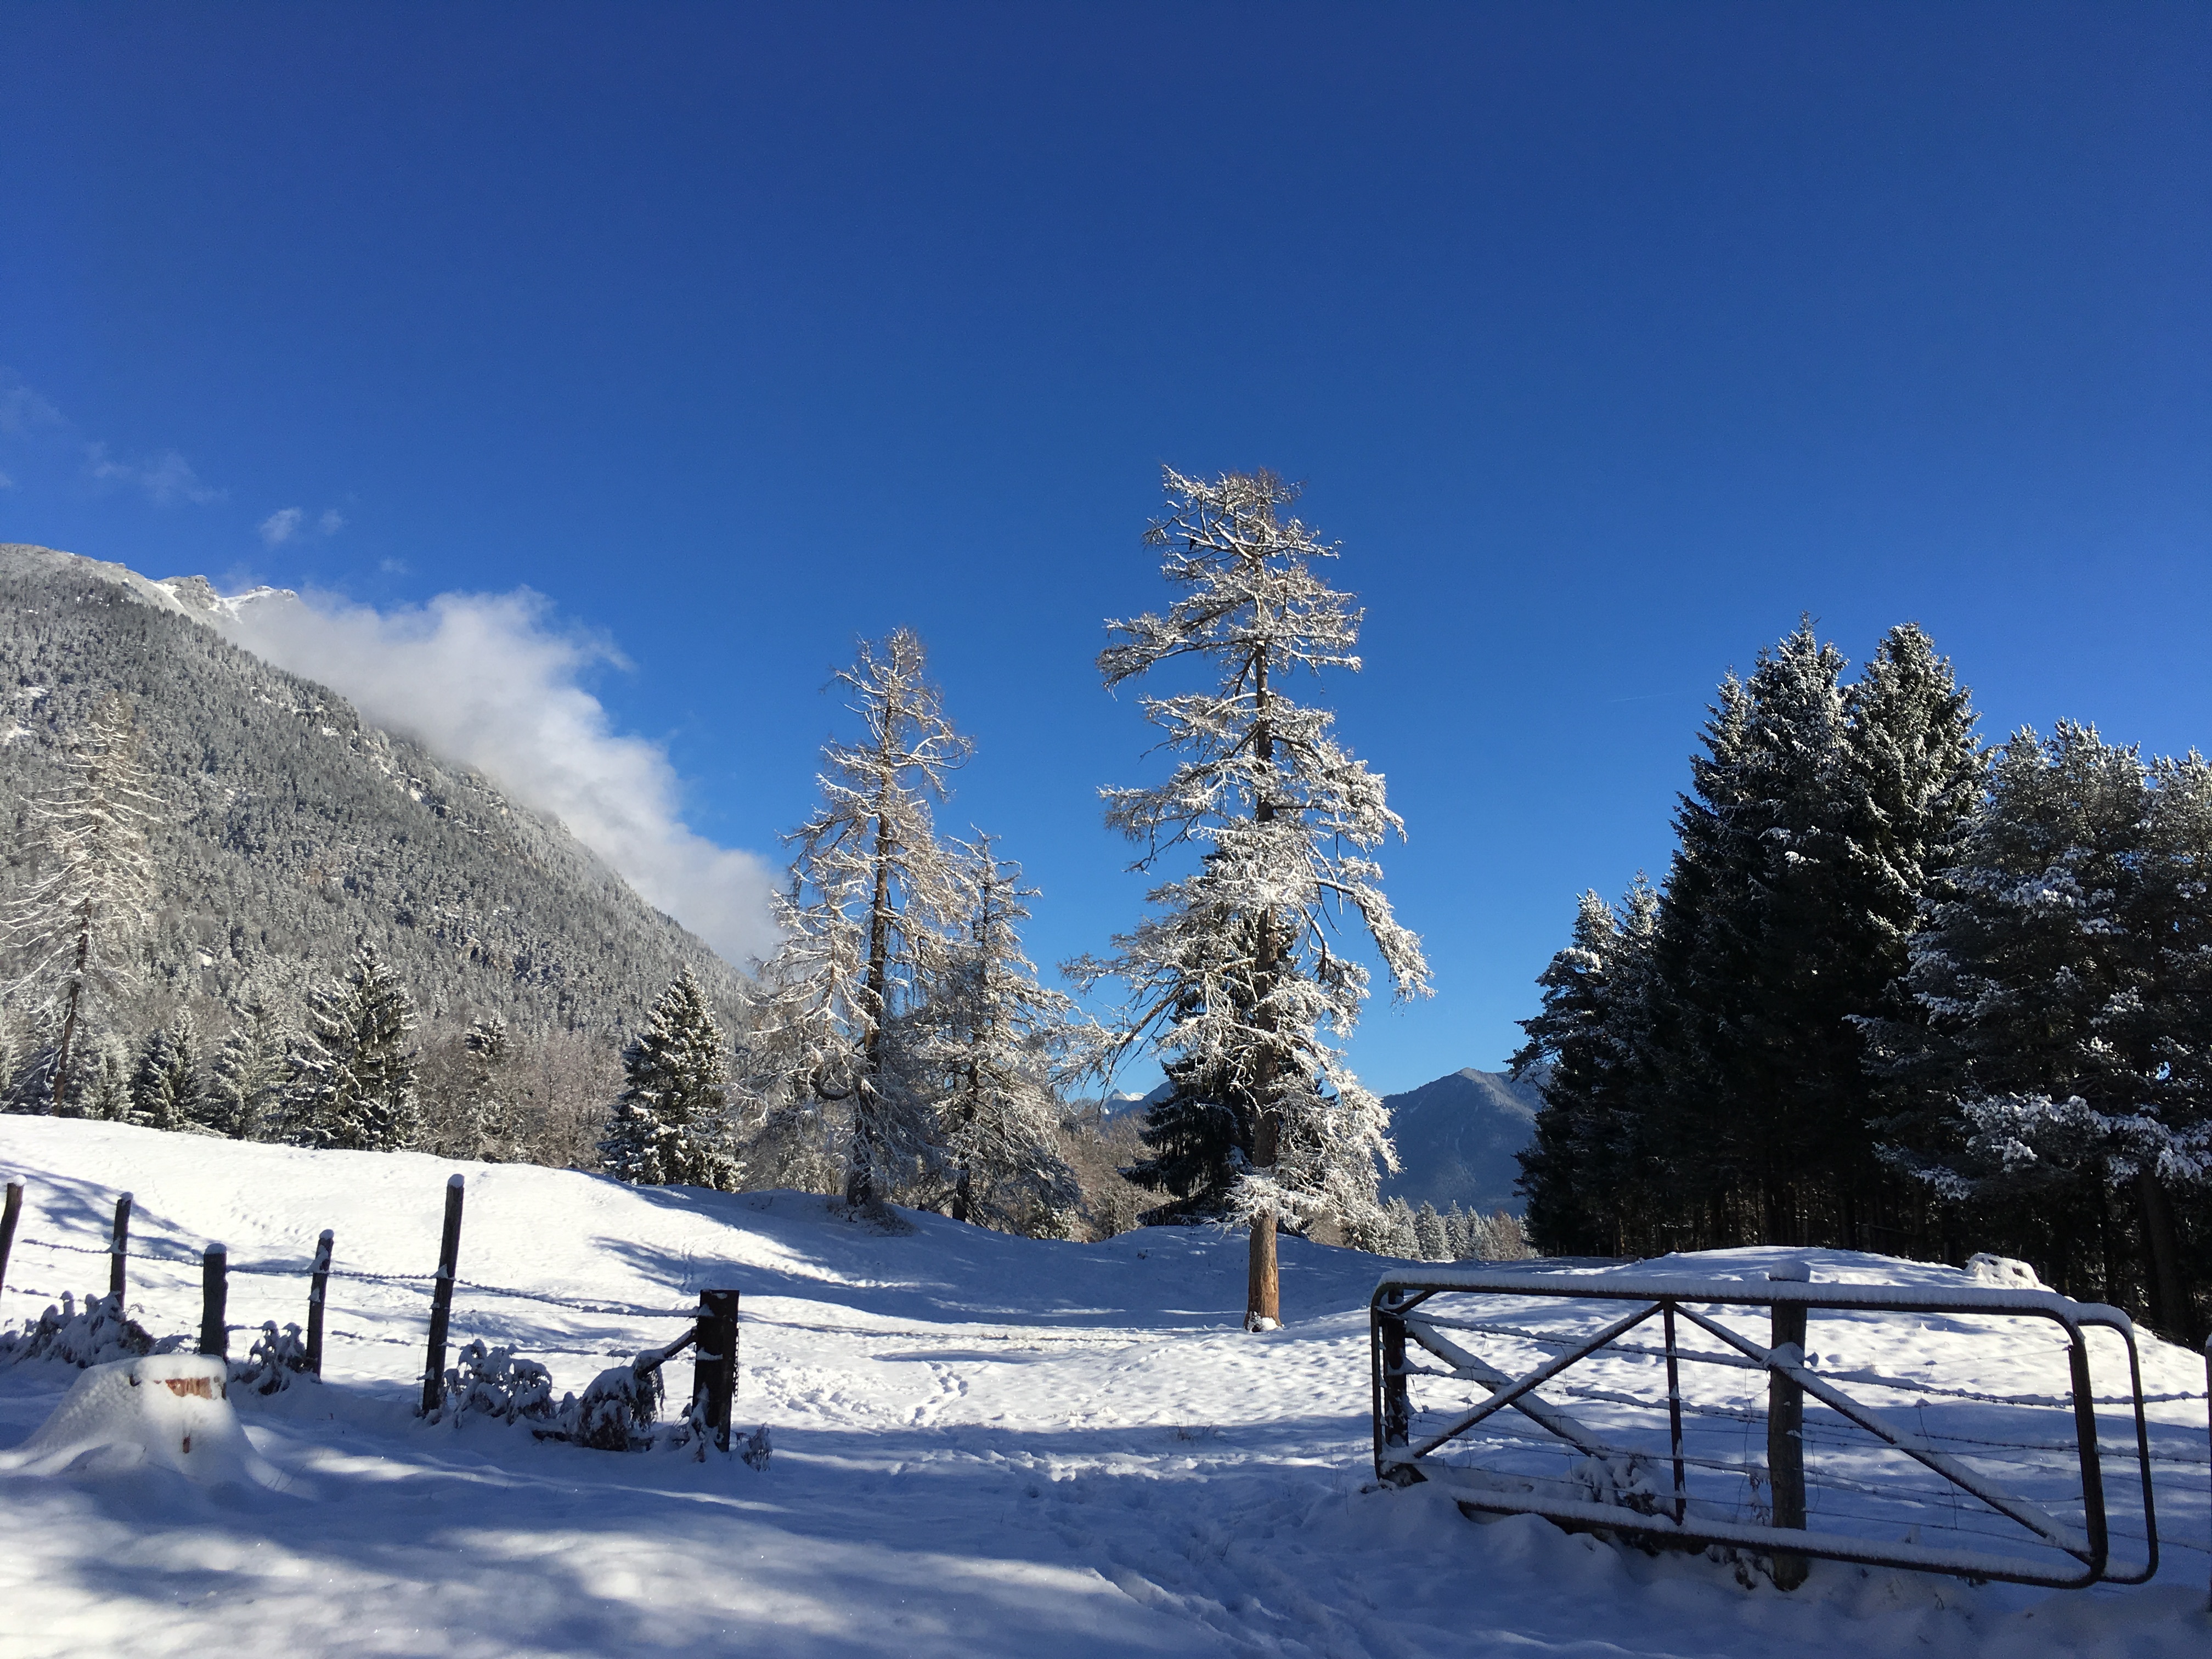
landscape, tree, mountain, snow, cold, winter, mountain range, weather, season, grainau, piste, schneeflaeche, mountainous landforms